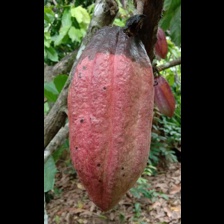
Label: phytophthora